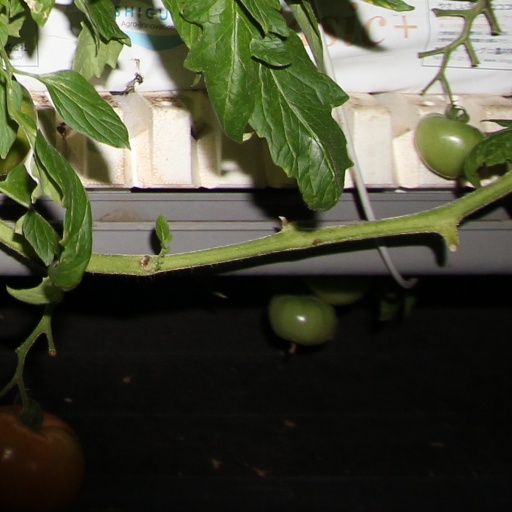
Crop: tomato